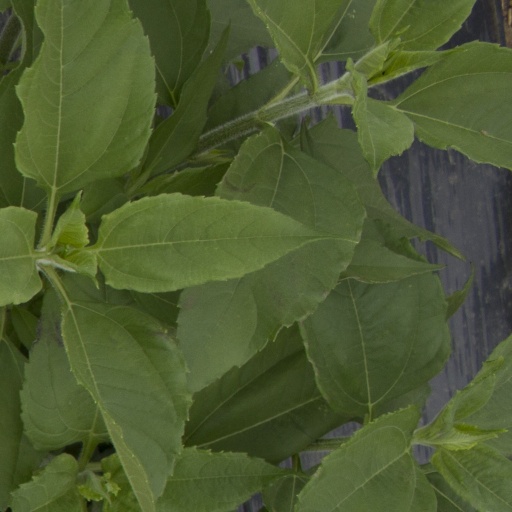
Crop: Jerusalem artichoke